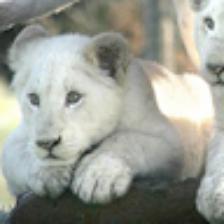
Label: NonHuman